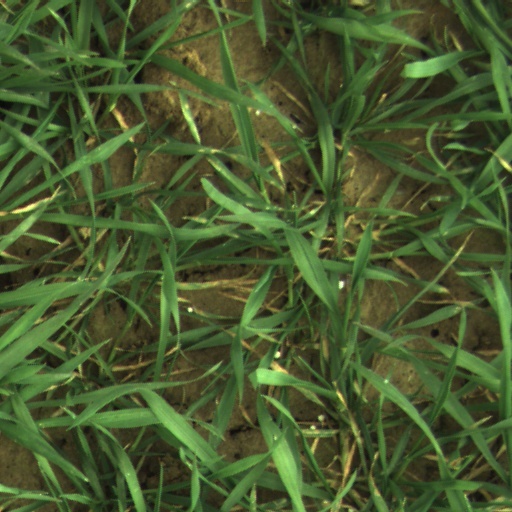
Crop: wheat